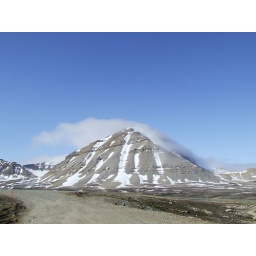
cloud rises over mountain